SEAT León

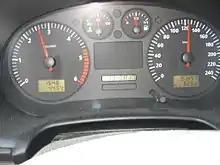
SEAT León Mk1 instrument panel

All engines over have a six-speed manual transmission. Rear suspension is semi-independent torsion beam, except for 4WD models fitted with multi-link independent rear suspension. All versions came with four wheel disc brakes.